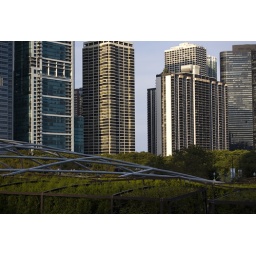
High-rise residential buildings tower over Millennium Park in Chicago.